Eggøykalven

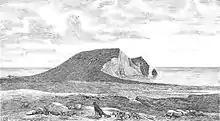
Eggøya in 1882, with Eggøykalven to the right

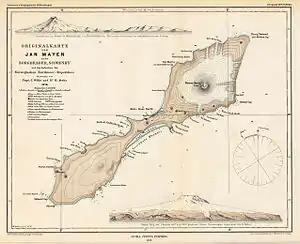
"Kalb I" beside "Eier Insel" on German-language map drawn by Henrik Mohn

Eggøykalven ("Egg Island Calf") is an islet south of the peninsula of Eggøya at the southern part of Jan Mayen. It is located just about 80 meters west of the point of Eggøyodden, and southeast of the bay Eggøybukta. The islet was earlier much higher, but has been significantly worn down by the ocean.